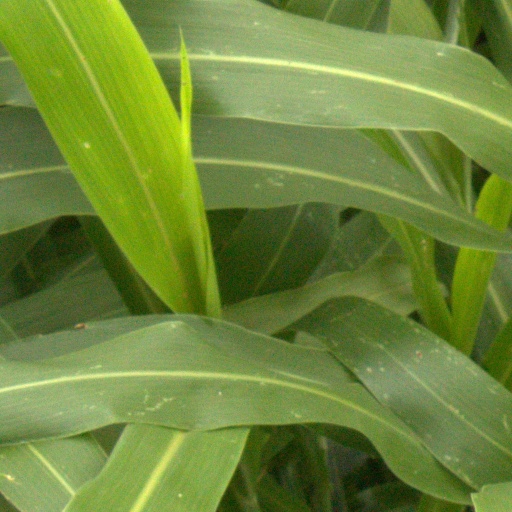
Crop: sorghum